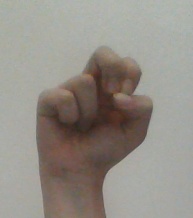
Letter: gaaf